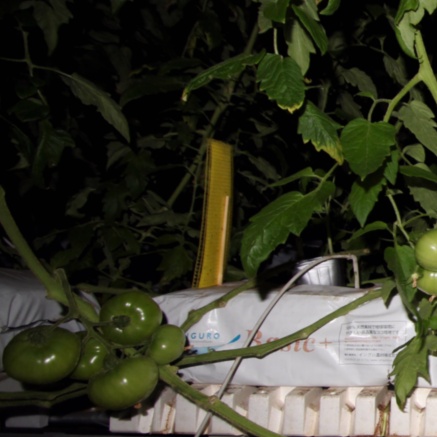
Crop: tomato